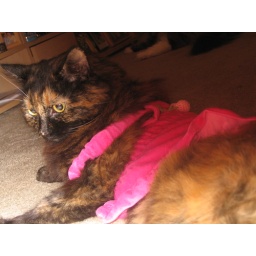
Jasmine in her terry cloth pink dress